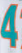
Number: 4